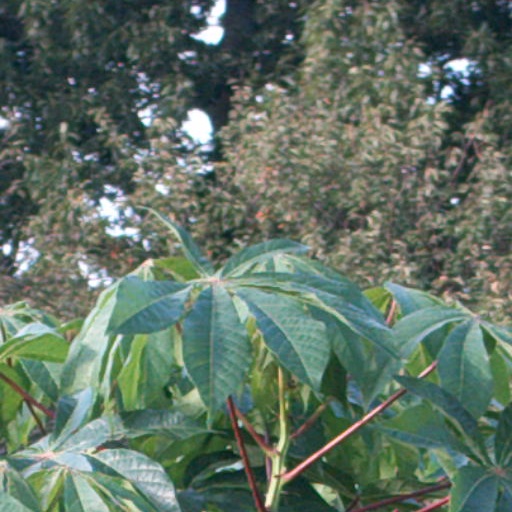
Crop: cassava